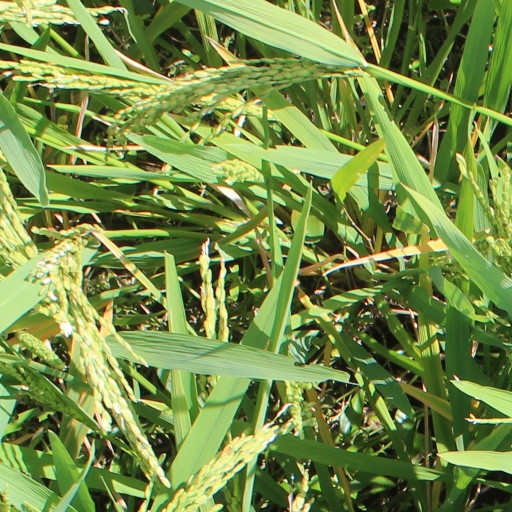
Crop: rice